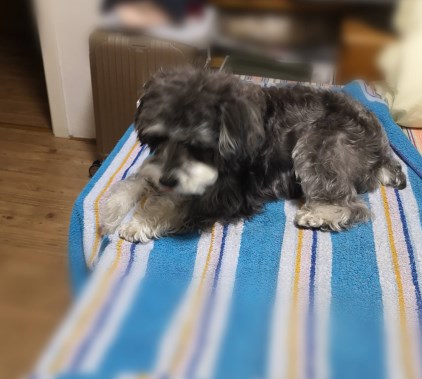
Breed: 2342-n000102-miniature_schnauzer